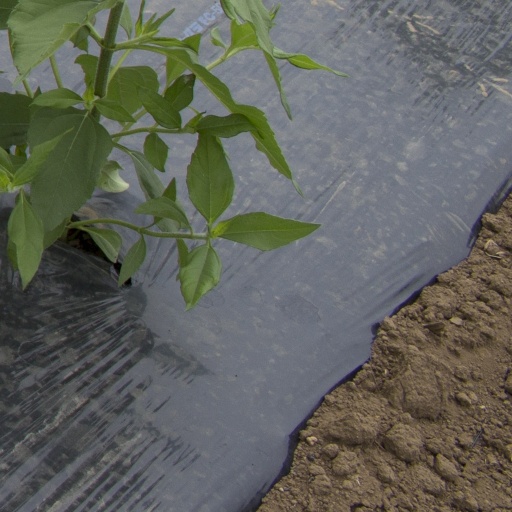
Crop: Jerusalem artichoke